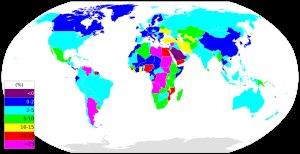
La liste des plus gros succès du box-office mondial répertorie les films ayant engrangé le plus de recettes au niveau mondial.